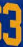
Number: 3